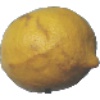
Label: Lemon 1